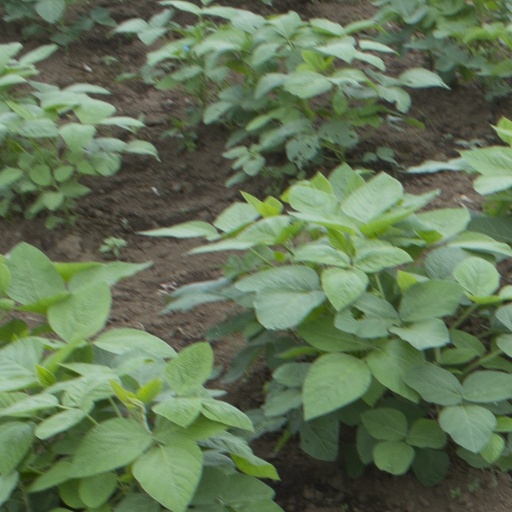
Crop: soybean